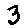
Label: 3